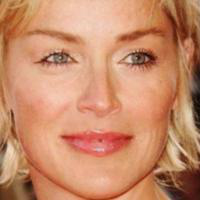
Age group: age 41-55